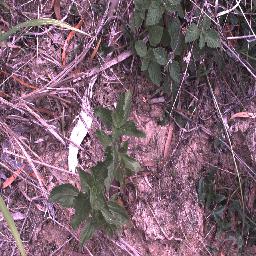
Label: siam_weed